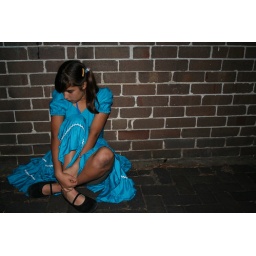
Ruby in blue dress